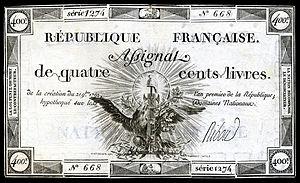
Billet de banque (assignat) de 400 livres émis pendant la Révolution française .